Zhu Ran

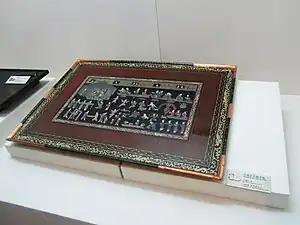
Painted lacquerware table from the tomb of Zhu Ran (182-249) in Anhui province, Eastern Wu period, showing figures wearing silk "Hanfu" attire

Throughout the whole course of the Wu-Shu conflict, the Wei military had assembled troops but never mobilised. However, immediately following the success of Lu Xun's battles against Shu, the Wei emperor Cao Pi suddenly launched a three-pronged campaign against Wu after Sun Quan refused to send his eldest son, Sun Deng, as a hostage. Even though Cao Pi's plan was detected by Lu Xun, who ordered Xu Sheng to perform a double-back to return to Wuchang (present-day Ezhou, Hubei) and informed Sun Quan to prepare for war, the Wu forces still faced a dire situation. Their troops were stretched thinly across at least four fronts; on the western front facing Baidicheng, where Liu Bei's declaration of war was still in effect; Nan Commandery (around present-day Jingzhou, Hubei), which was pressed by the Wei generals Zhang He, Xu Huang, Cao Zhen, and Xiahou Shang; at Ruxu (on the eastern side of Lake Chaohu in present-day Anhui), where the Wei general Cao Ren was leading his team to land on Zhongzhou; and at the eastern battlefield on the Yangtze, Dongkou (along the Yangtze near present-day Liyang, Jiangsu), where Zhang Liao and Zang Ba under the command of Cao Xiu defeated Lü Fan's navy. At the time, there was an extreme shortage of military personnel. Furthermore, an outbreak of disease greatly reduced the morale and number of soldiers in Zhu Ran's army, leaving him with only 5,000 men capable to do battles, who were intimidated by the news that the Wu reinforcements led by Sun Sheng (孫盛) were eliminated by Zhang He. At Jiangling County, Xiahou Shang had also built numerous pontoon bridges for his soldiers to cross the shallow waters and attack the castle. With each passing day, the number of Wei troops besieging the castle increased by the thousands. Not knowing how and where the Wei forces were crossing the shallows of the river, the Wu reinforcements under Pan Zhang and Zhuge Jin had no effective way to lift the siege.